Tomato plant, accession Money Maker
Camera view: bottom (45 deg); turntable rotation: 90 degrees
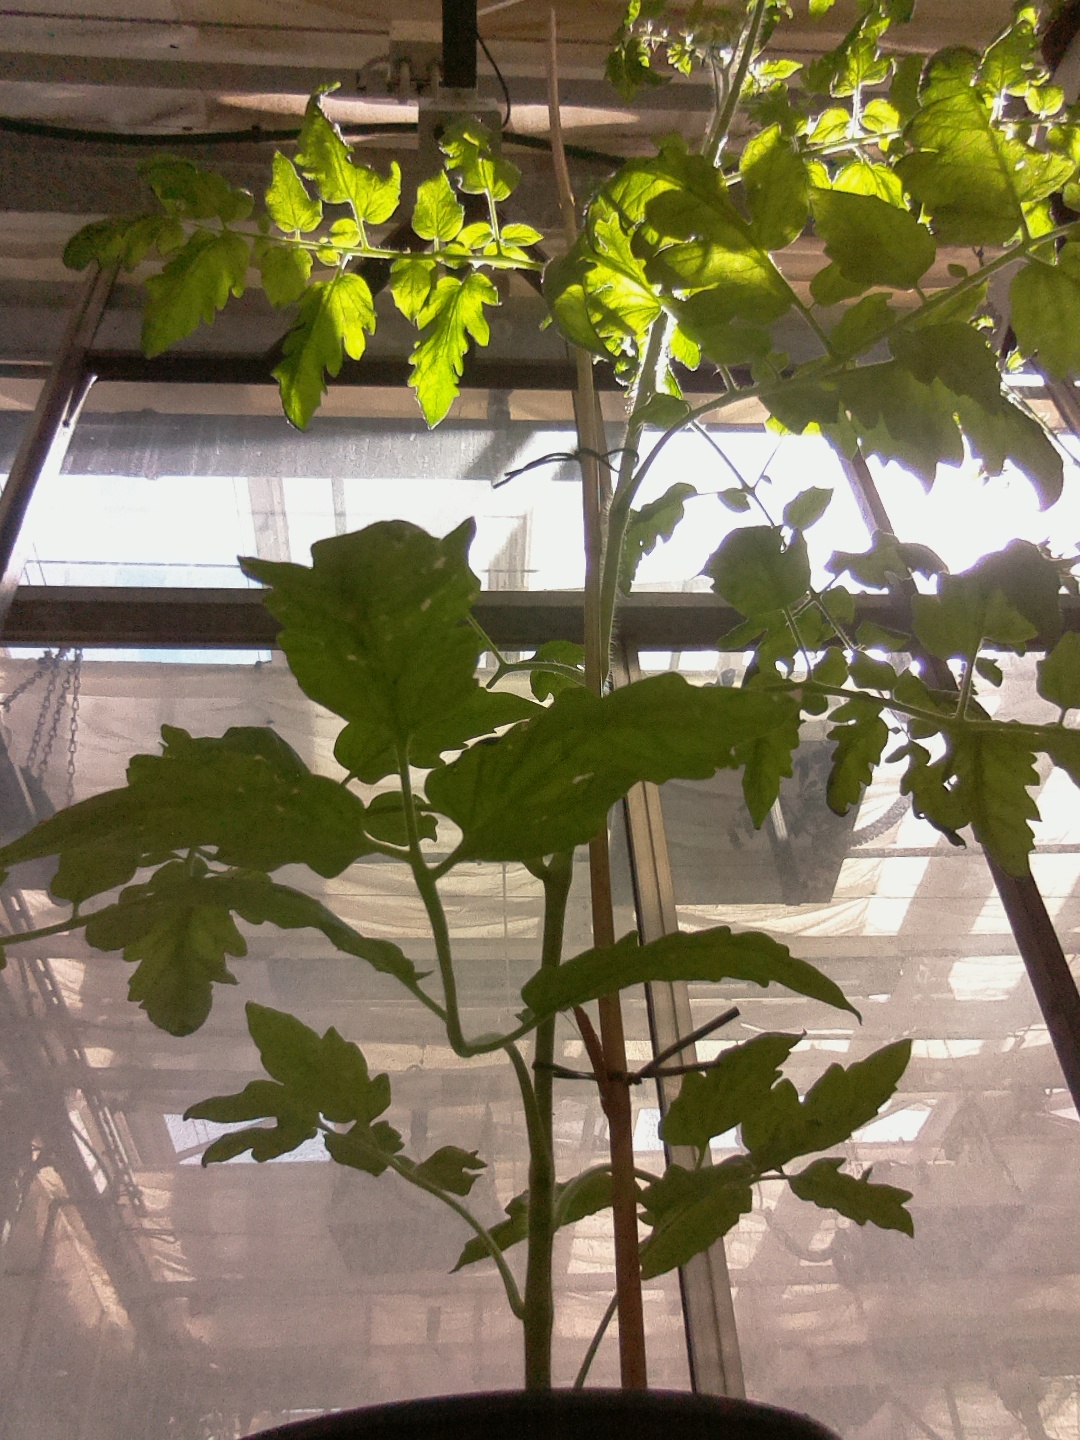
BBCH growth stage 60: First flowers open